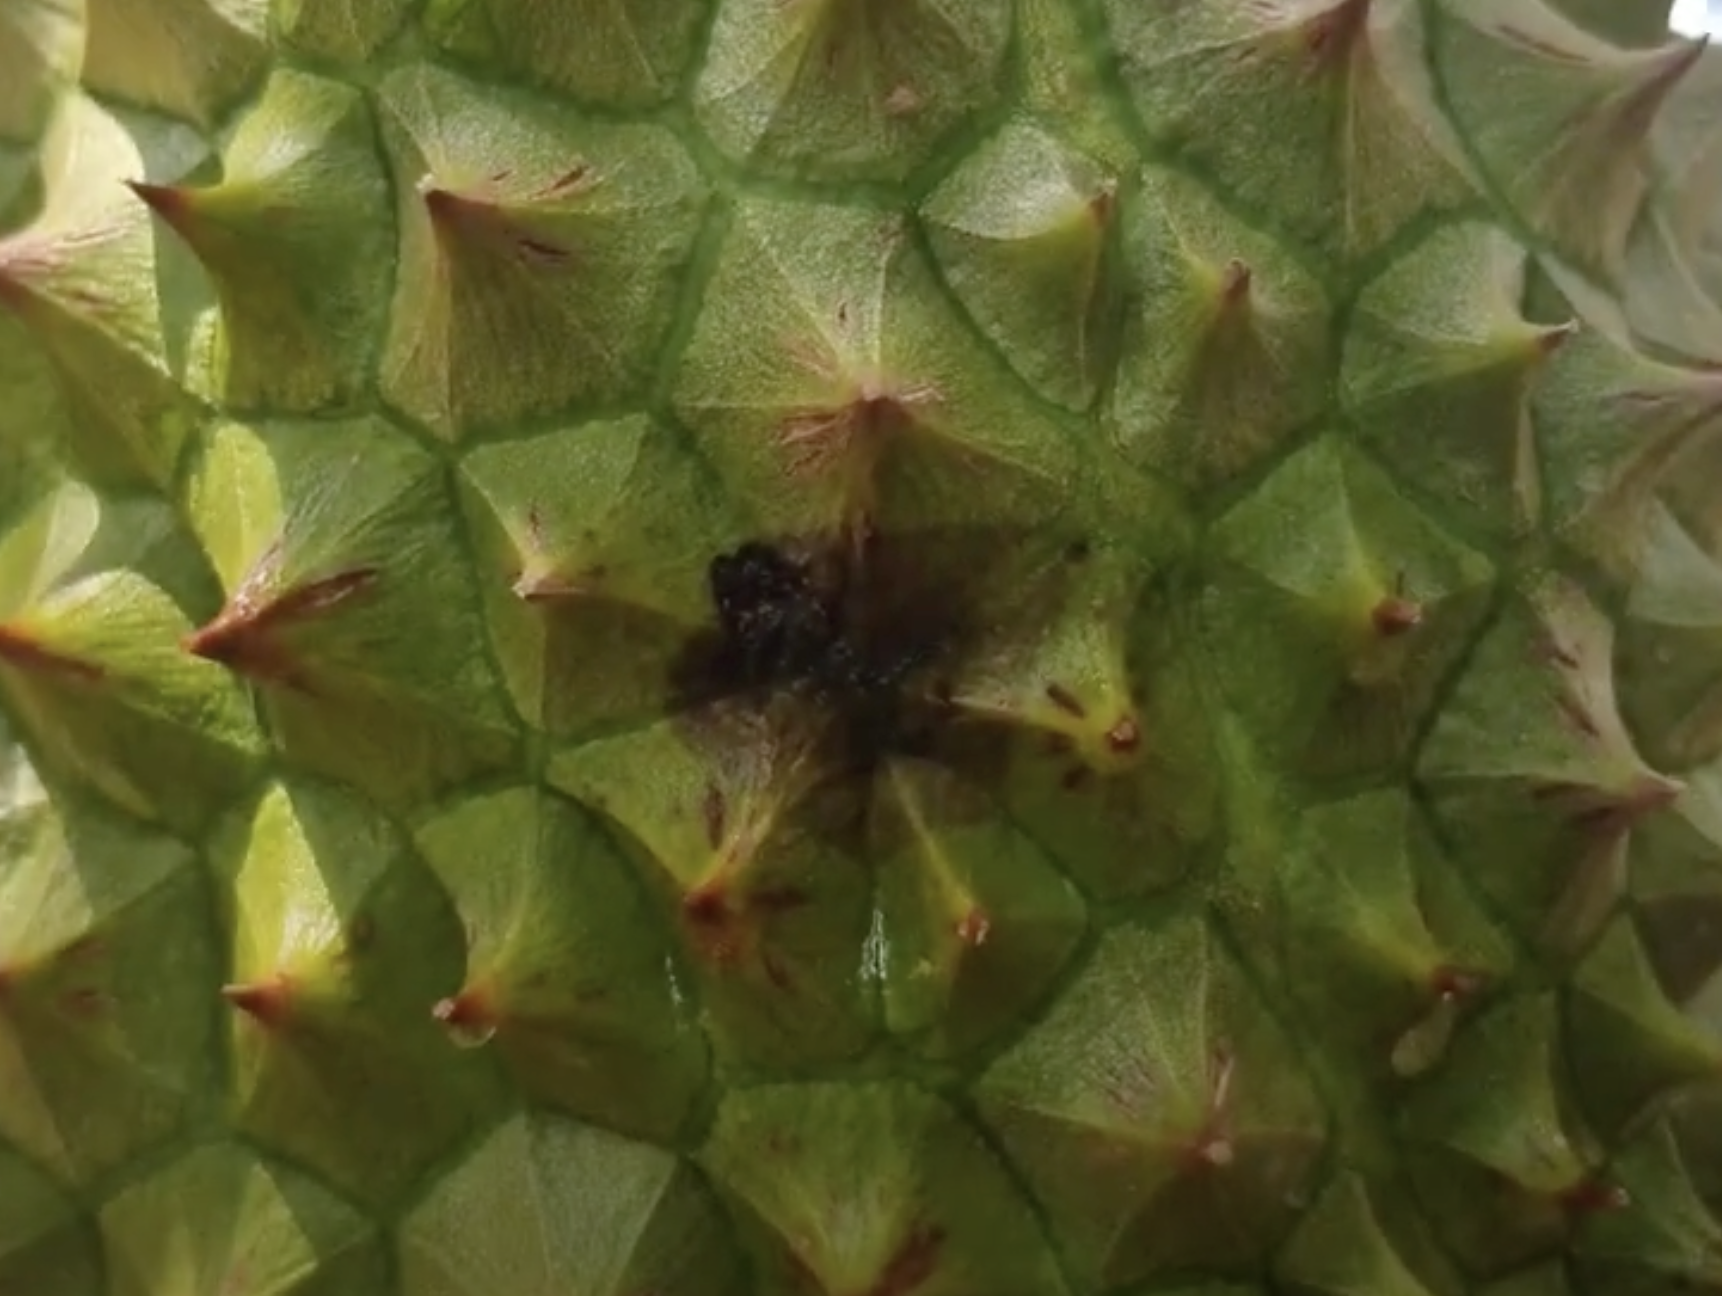
Label: fruit_rot